Moon (2020 film)

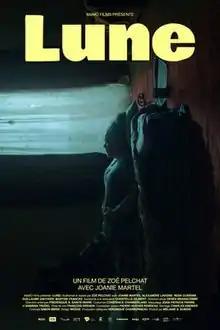
Film poster

Moon is a Canadian short drama film, directed by Zoé Pelchat and released in 2020. The film stars Joanie Martel as Babz, an ex-convict working as a waitress in a diner, who is set on a path to redemption when she works up the courage to ask a customer out on a date.